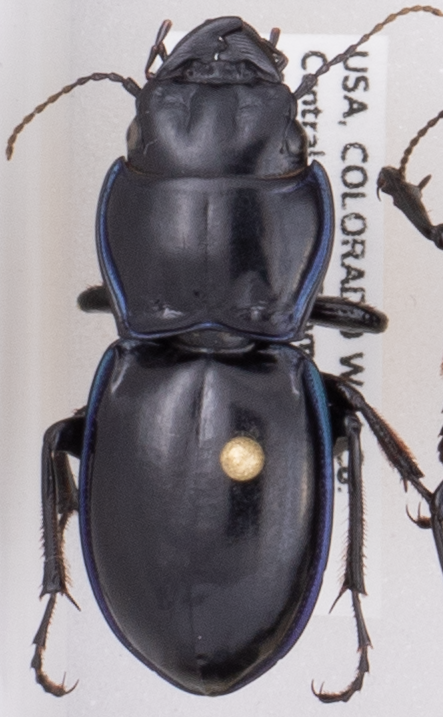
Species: Pasimachus elongatus
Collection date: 2020-07-22
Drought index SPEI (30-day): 0.058
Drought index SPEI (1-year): -0.728
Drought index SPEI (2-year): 0.198